Mount Zion Cemetery, Jerusalem

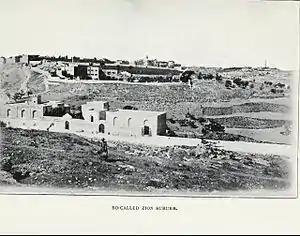
In the centre of Mount Zion: "Bishop Gobat School" (left) and "Mount Zion Cemetery" (centre right), view in 1903.

The cemetery is located on the southwestern slope of Mount Zion in Jerusalem, southerly surrounded by the street Ma'alei haShalom (מעלי השלום). Mount Zion Cemetery is reached passing the site of the former Bishop Gobat School, since 1967 housing the Jerusalem University College, founded as "American Institute of Holy Land Studies" in 1957. ּBetween 1948 and 1967 the congregations using the cemetery, with most of their congregants living in then East Jerusalem, had very complicated access to the cemetery then located in what was West Jerusalem. So in those years a further ecumenical Protestant cemetery in Beit Safafa, Jarmaleh Cemetery, was opened on the road to Gush Etzion opposite the Tantur Ecumenical Institute for Theological Studies.